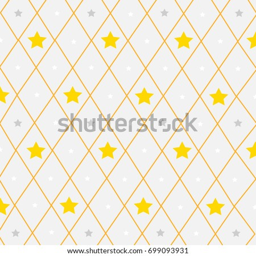
silver , white and golden stars on the gray background .